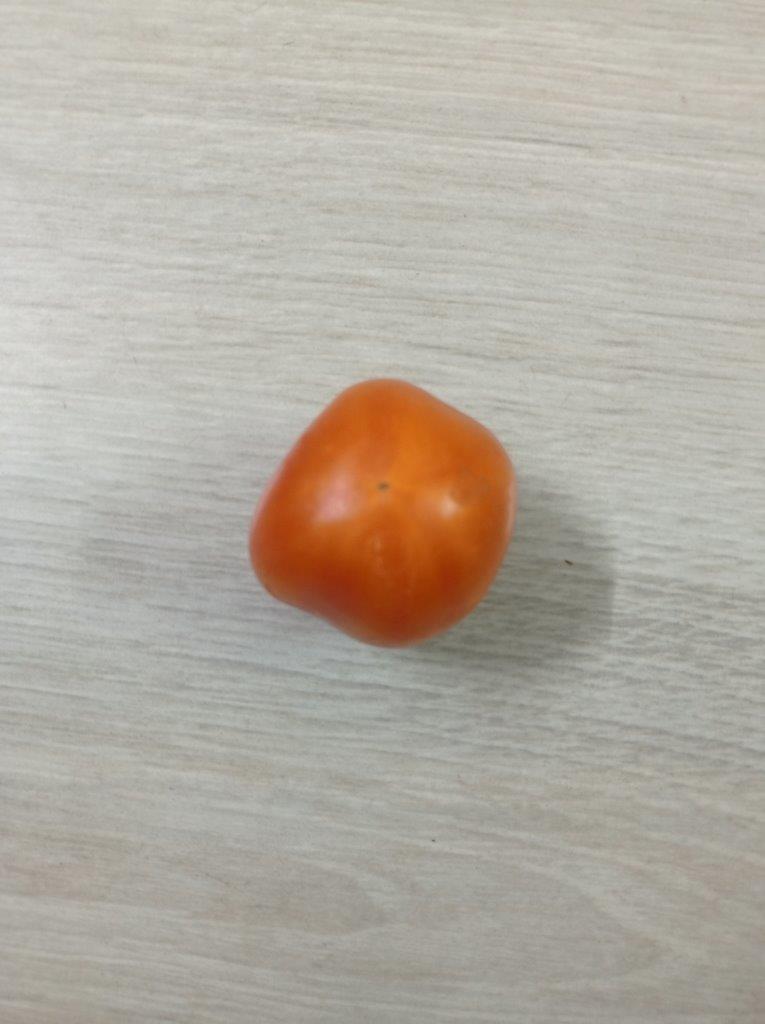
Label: Fresh